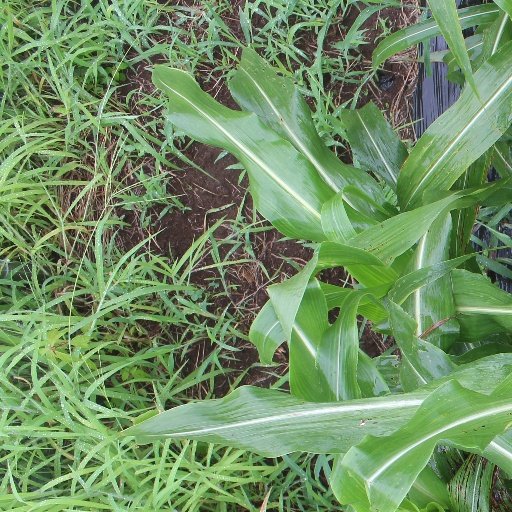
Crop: sorghum